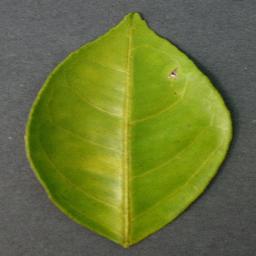
Label: Orange___Haunglongbing_(Citrus_greening)